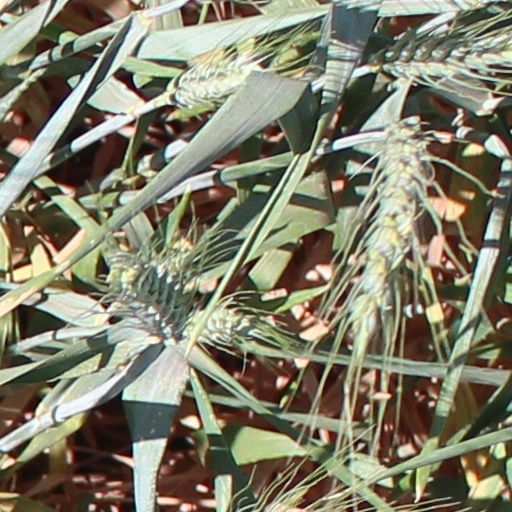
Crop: wheat